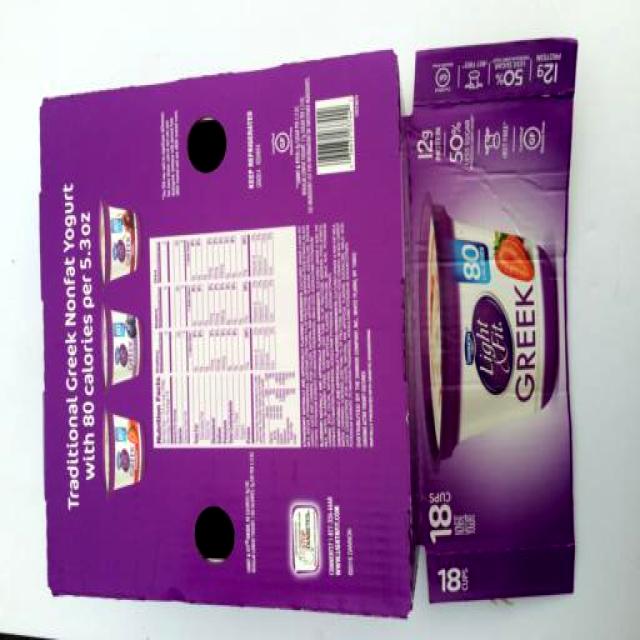
Label: Paper